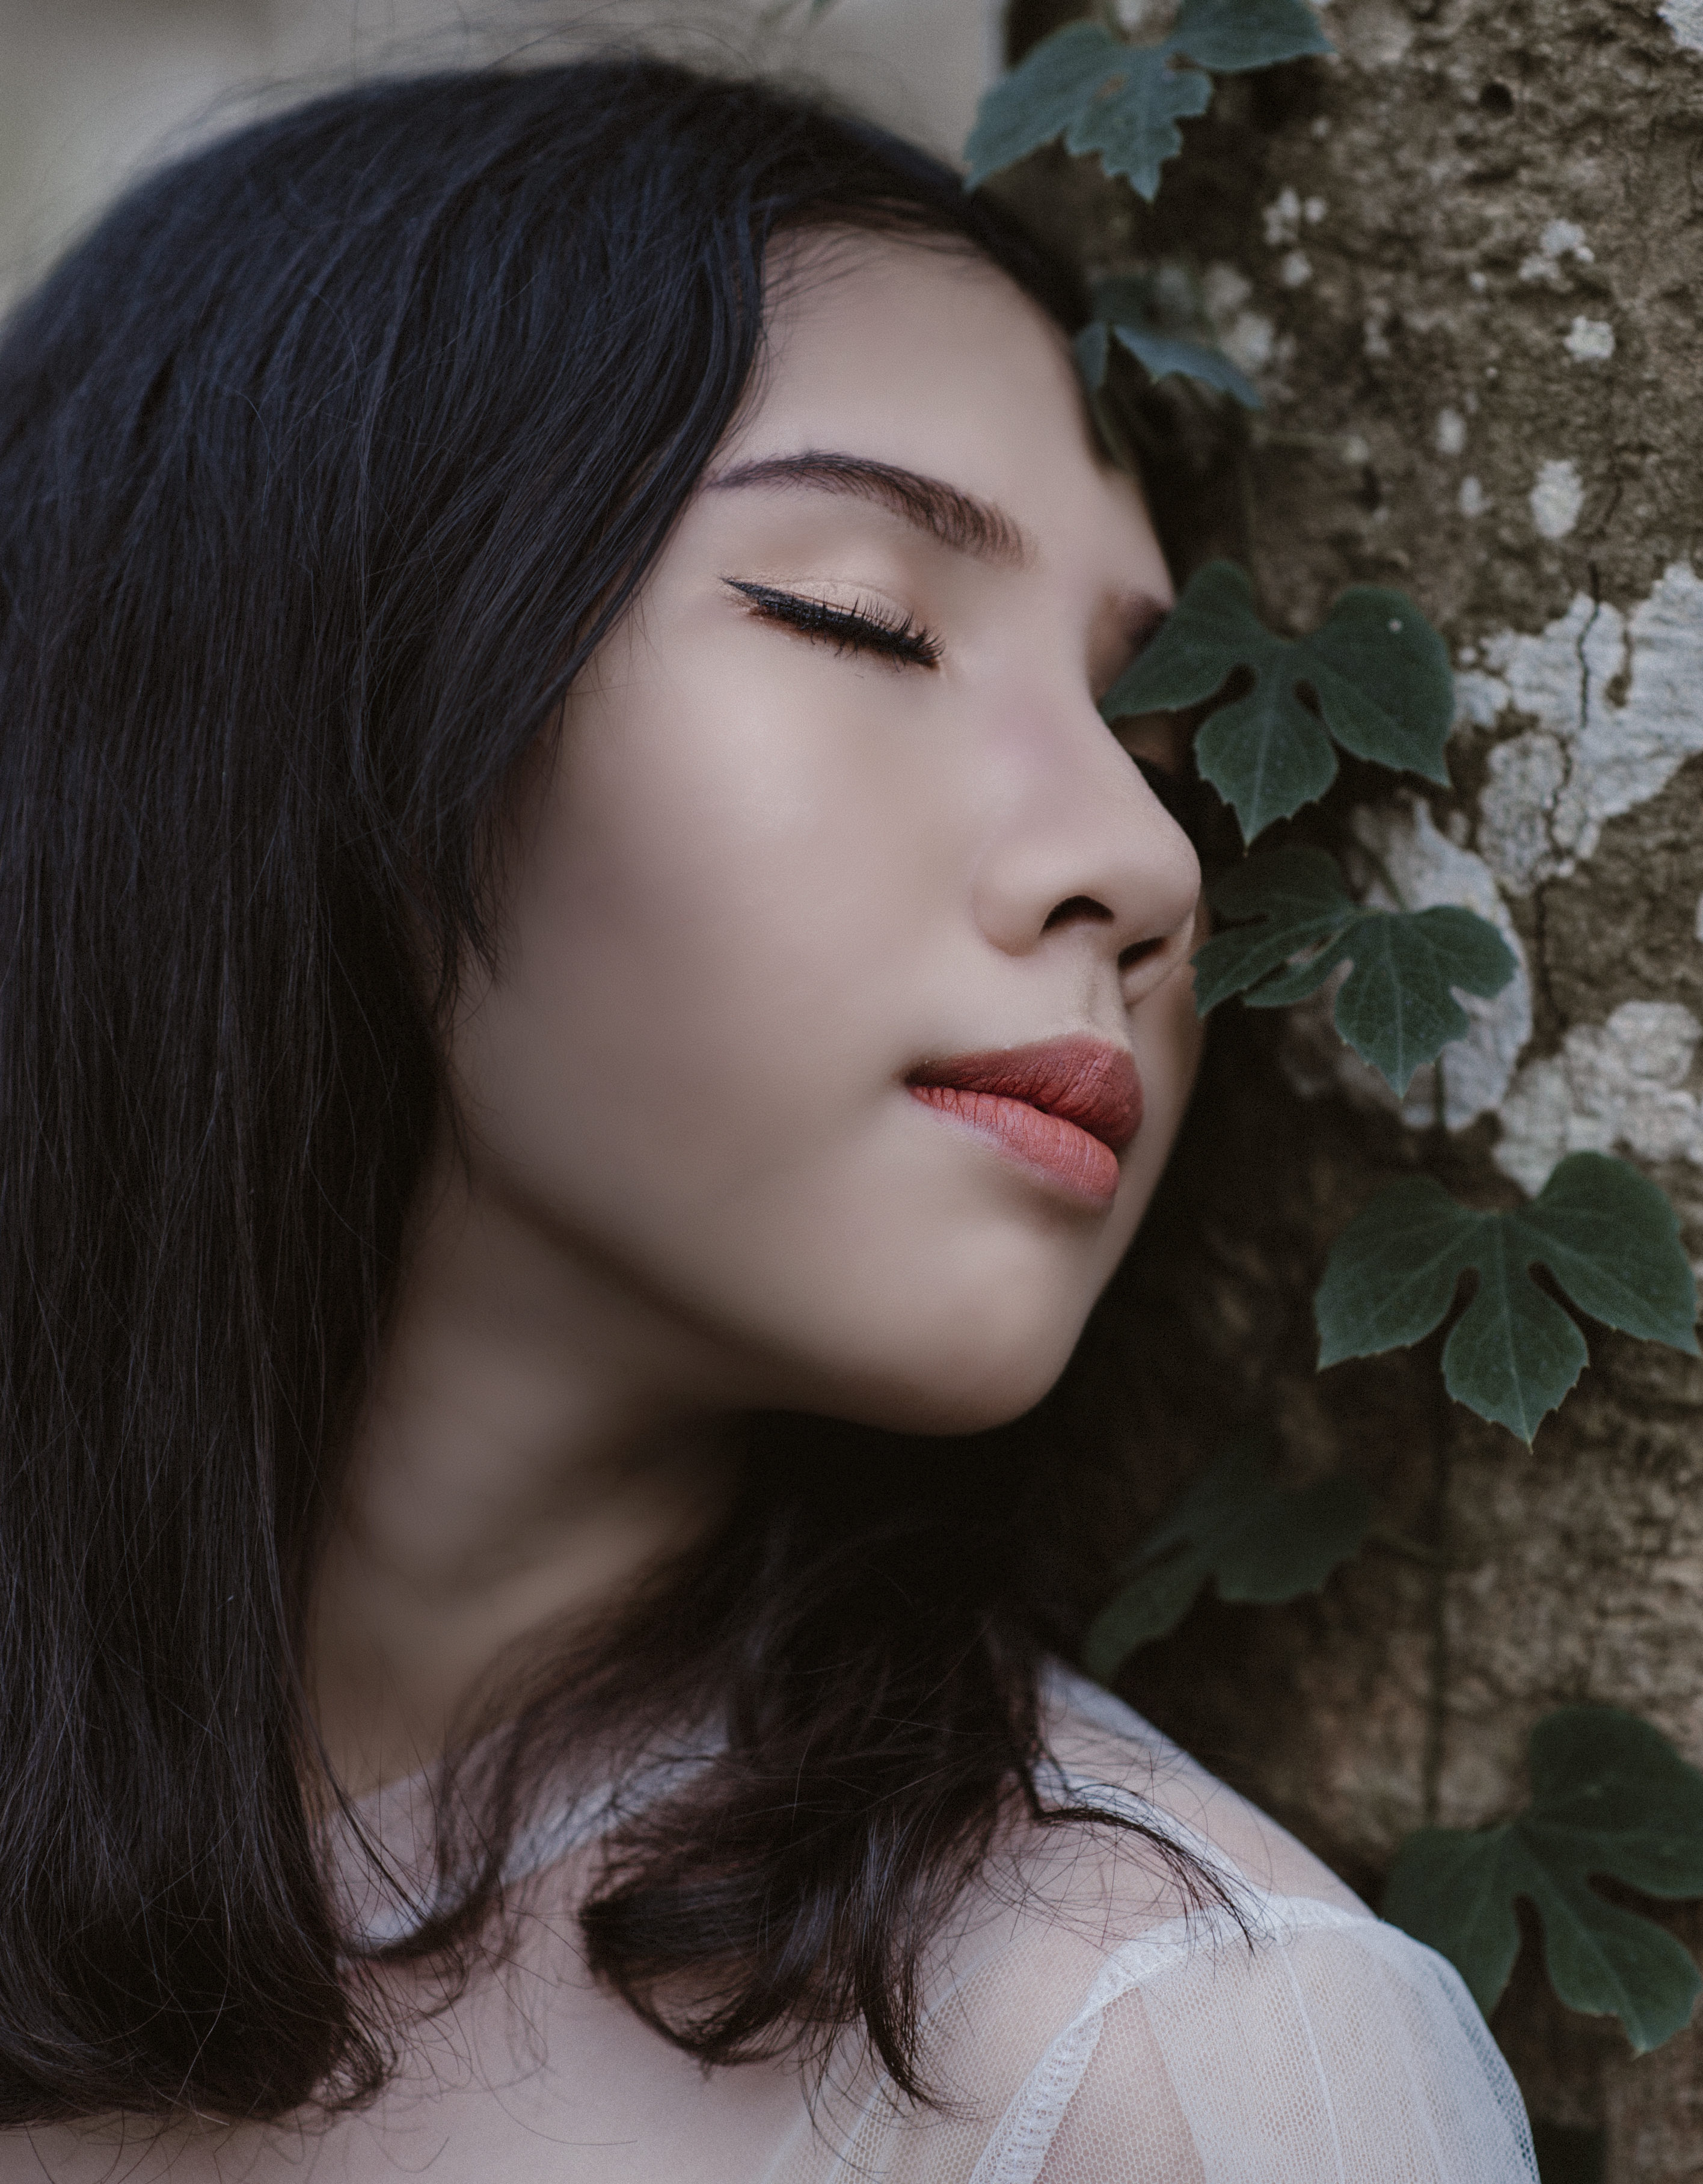
face, eyes, girl, beautiful, happy, deep, skincare, make up, art, artwork, portrait, beauty, lady, model, black hair, eye, photo shoot, brown hair, long hair, lip, portrait photography, neck